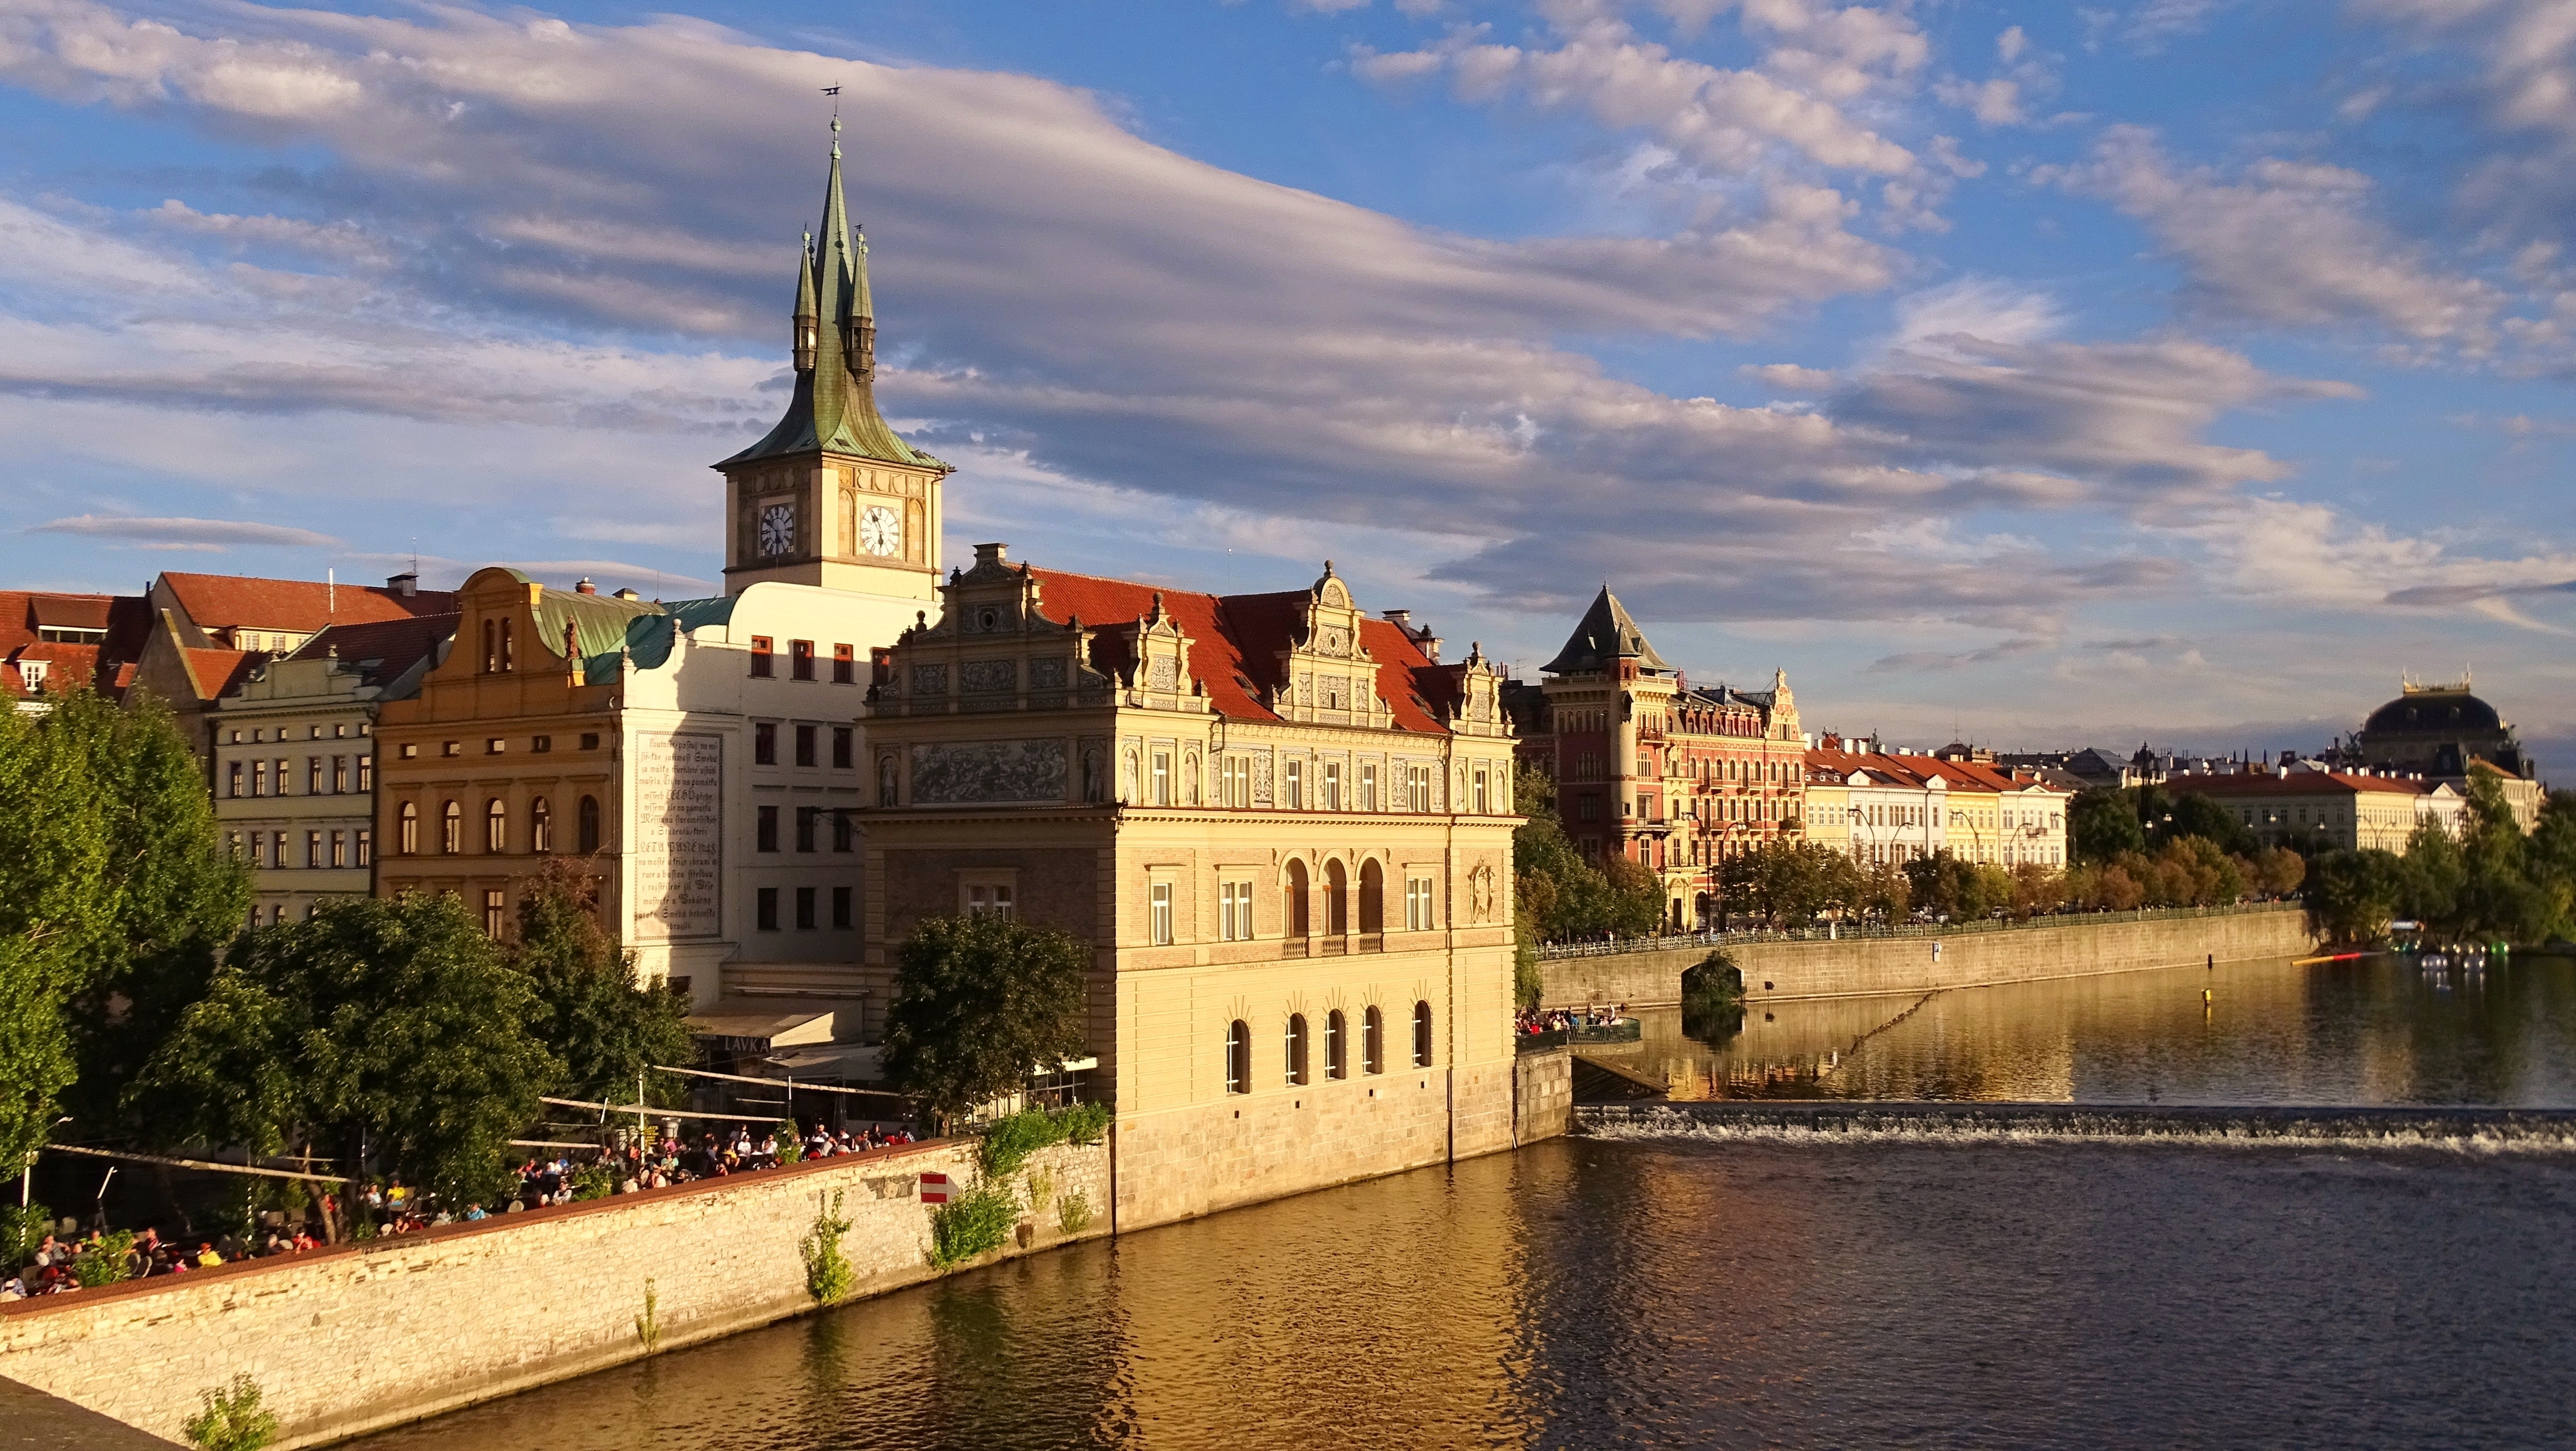
architecture, town, chateau, palace, city, river, canal, cityscape, evening, reflection, castle, landmark, prague, tourism, waterway, historically, praha, czech republic, moldova, tours, historical city, prague castle, water castle